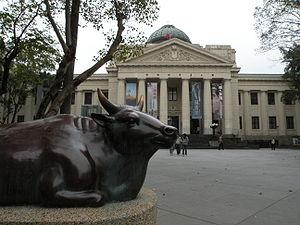
Le grand sanctuaire de Taïwan était à Taïwan, lors de la domination coloniale japonaise, le sanctuaire shinto de rang le plus élevé parmi les soixante-six officiellement reconnus dans l'île ; c'était aussi l'un des plus élevés en altitude.